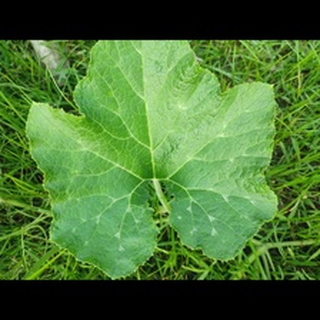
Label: healthy_pumpkin